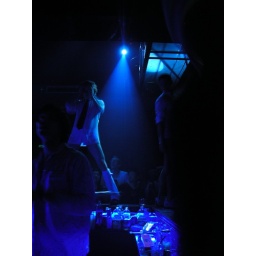
A moment in the blue during a male strip show, I was there for strictly professional reasons ;-)